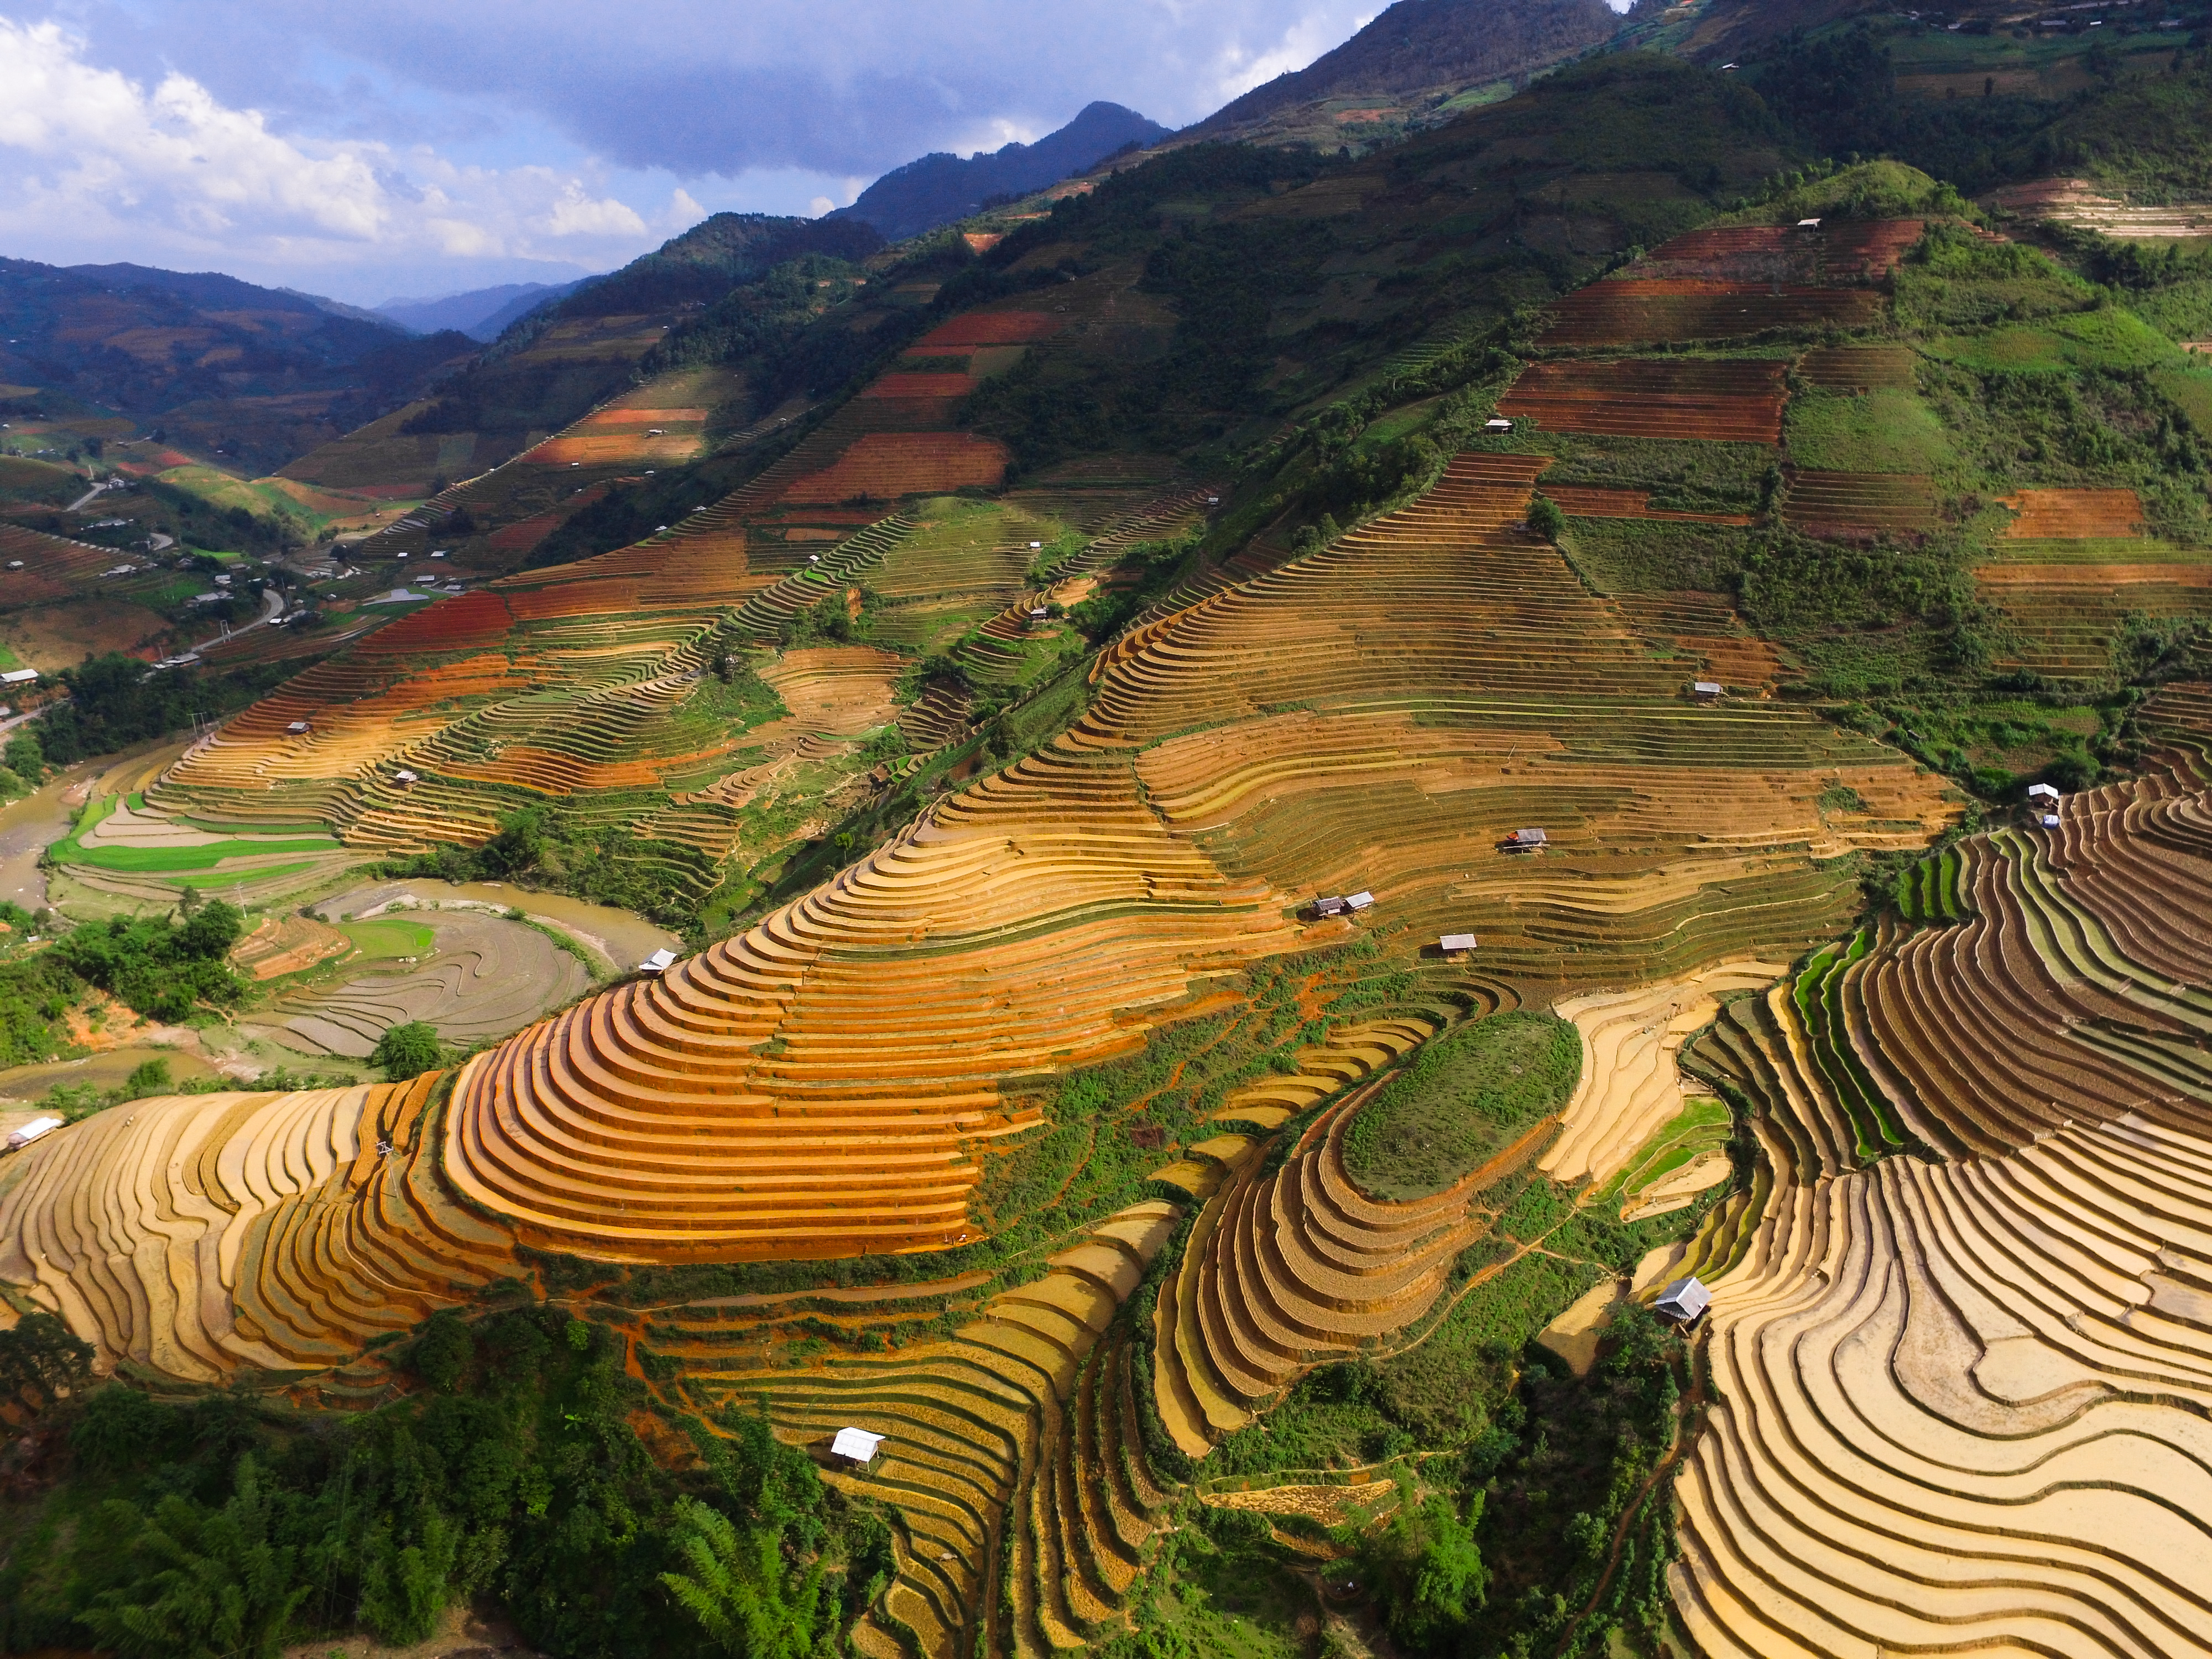
landscape, field, valley, soil, agriculture, plain, terrace, plateau, ecosystem, rural area, landform, aerial photography, natural environment, geographical feature